Northern England

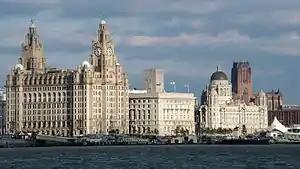
The Three Graces, three grand early twentieth century office buildings, on the bank of the River Mersey

The Great Famine in Ireland of the 1840s drove migrants across the Irish Sea, and many settled in the industrial cities of the North, especially Manchester and Liverpool – at the 1851 census, 13% of the population of Manchester and Salford were Irish-born, and in Liverpool the figure was 22%. In response there was a wave of anti-Catholic riots and Protestant Orange Orders proliferated across Northern England, chiefly in Lancashire, but also elsewhere in the North. By 1881 there were 374 Orange organisations in Lancashire, 71 in the North East, and 42 in Yorkshire. From further afield, Northern England saw immigration from European countries such as Germany, Italy, Poland, Russia and Scandinavia. Some immigrants were well-to-do industrialists seeking to do business in the booming industrial cities, some were escaping poverty, some were servants or slaves, some were sailors who chose to settle in the port towns, some were Jews fleeing pogroms on the continent, and some were migrants originally stranded at Liverpool after attempting to catch an onwards ship to the United States or to colonies of the British Empire. At the same time, hundreds of thousands from depressed rural areas of the North emigrated, chiefly to the US, Canada, South Africa, Australia and New Zealand.